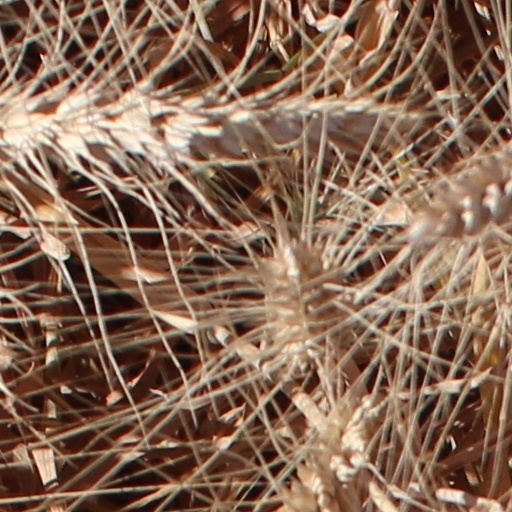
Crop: wheat